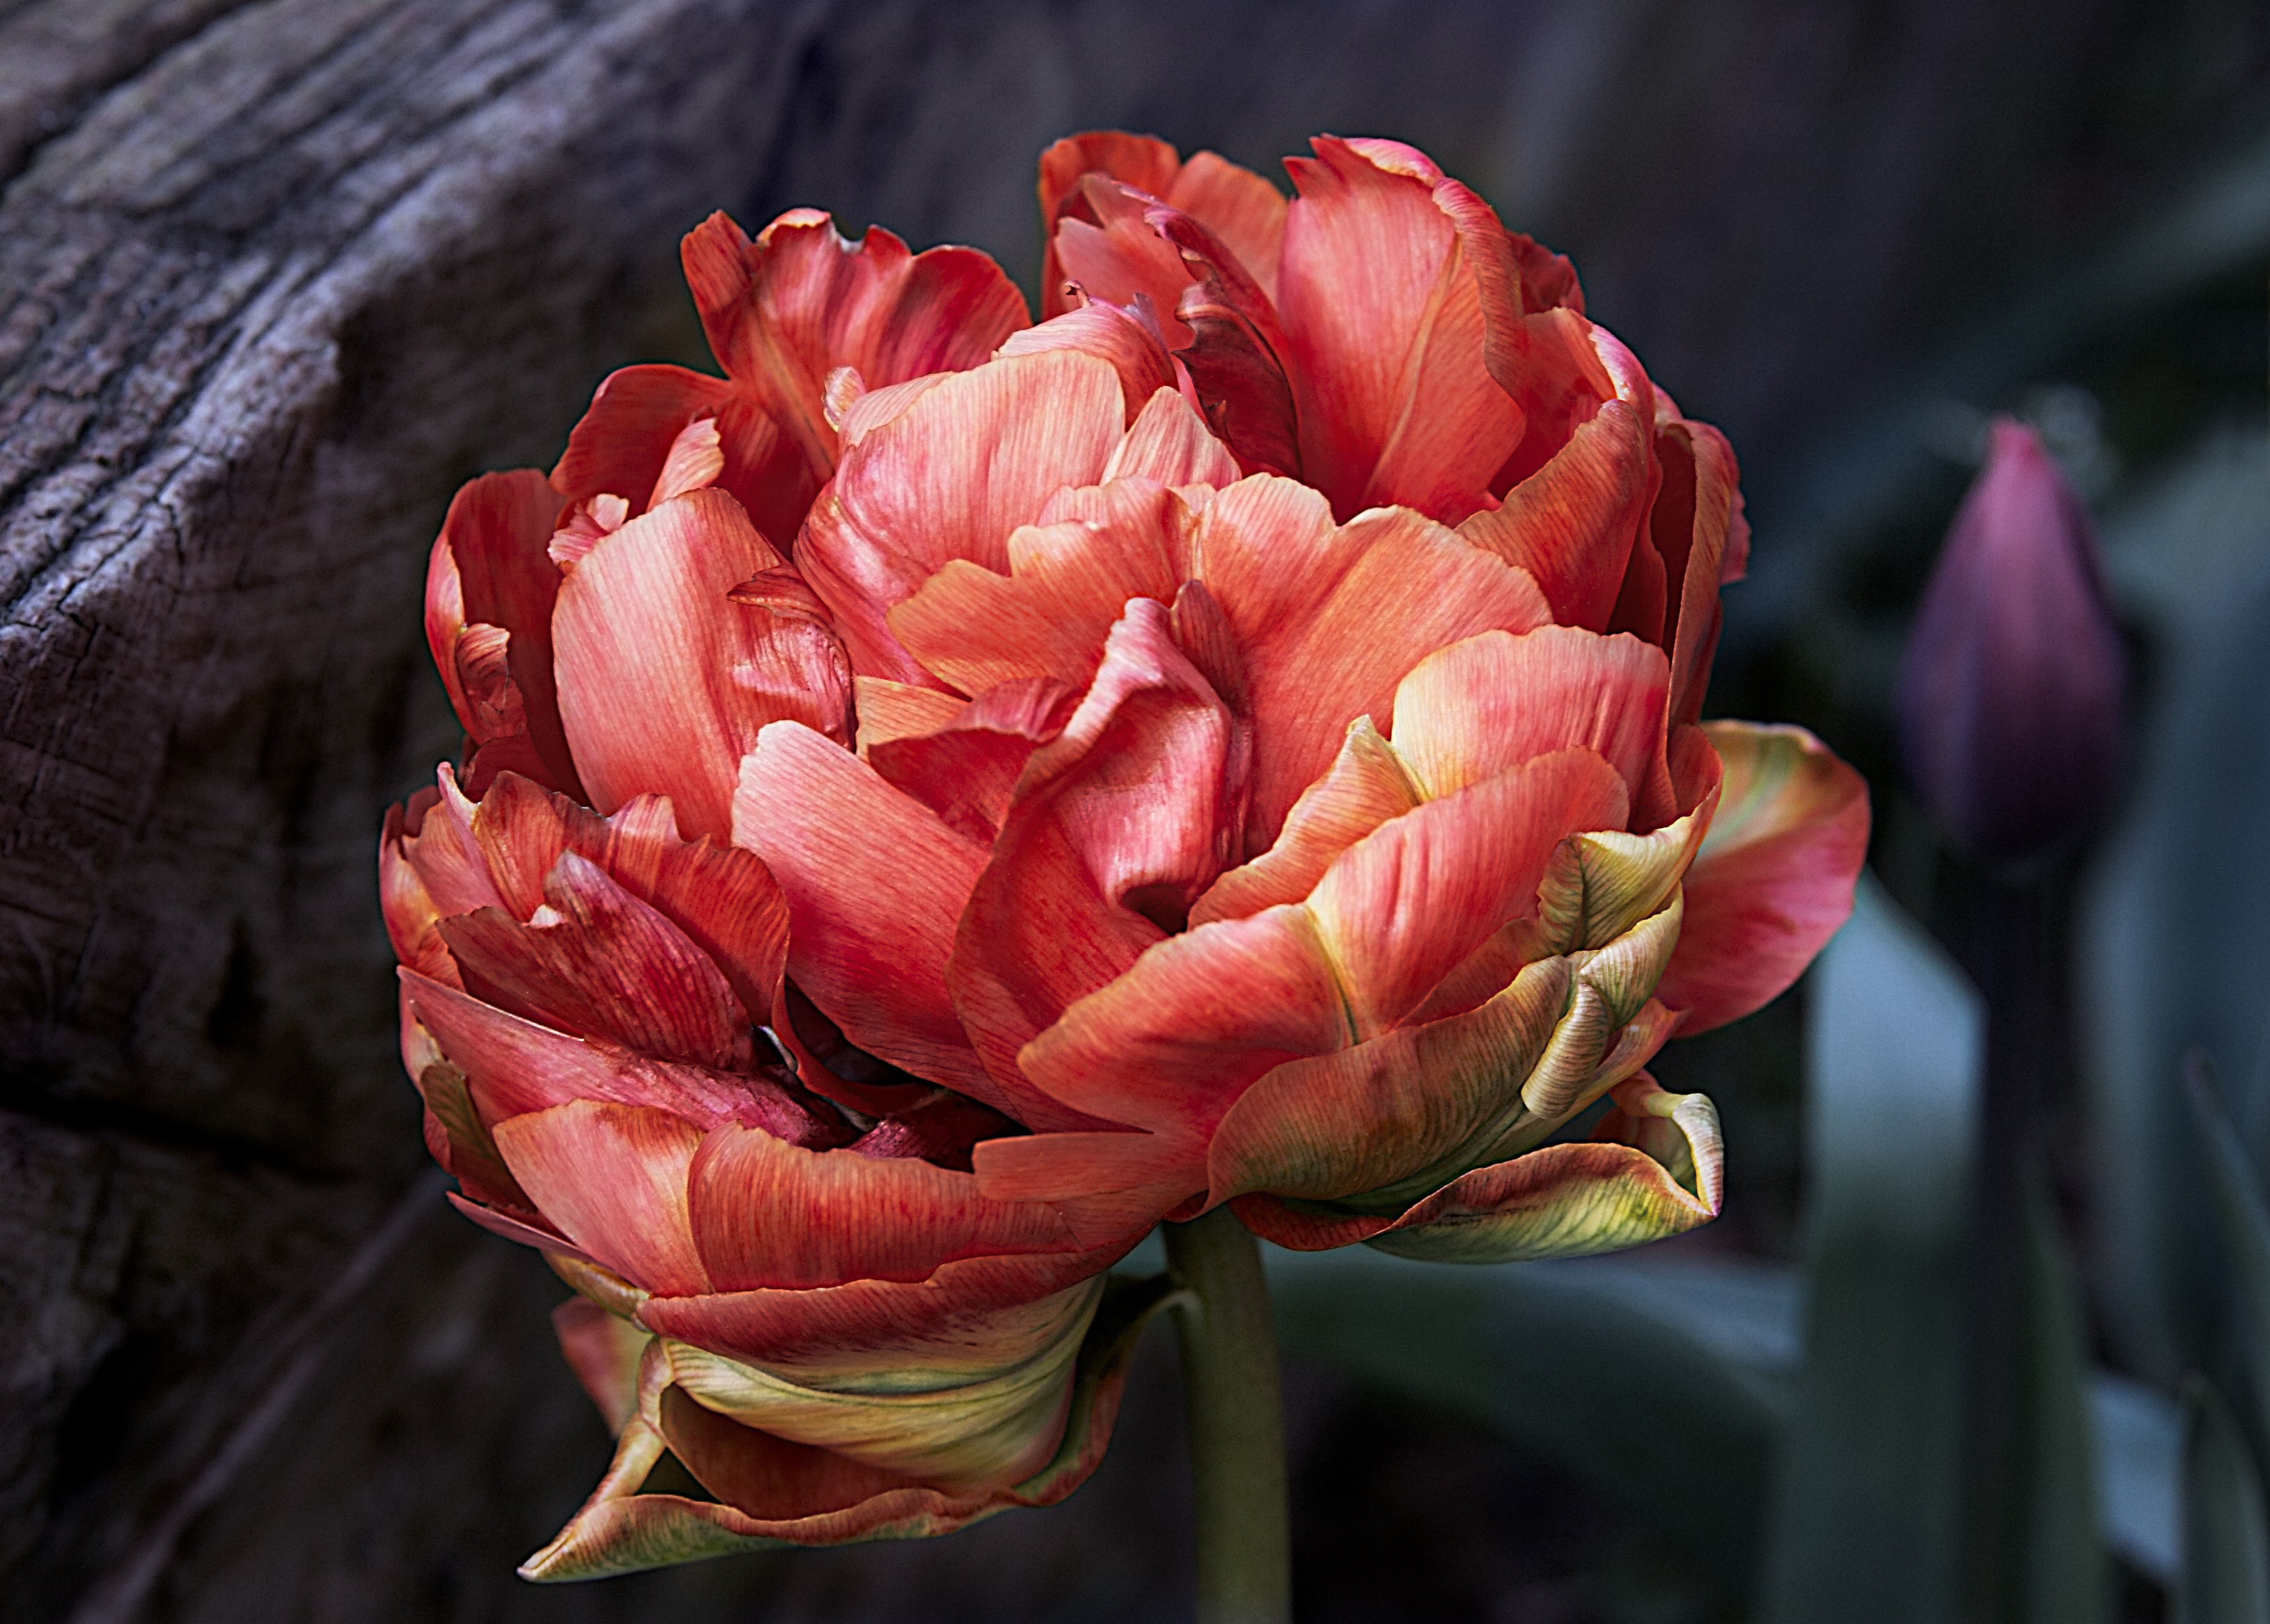
nature, blossom, plant, flower, petal, tulip, spring, red, pink, flora, flowers, close up, floristry, macro photography, flowering plant, lily family, red tulips, plant stem, land plant, bloom close up